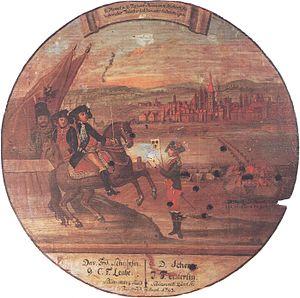
La capitulation de Mayence 1793, cible huile sur bois"
Lors de ce siège eut lieu la prise de la ville de Mayence par les Prussiens et les Autrichiens.